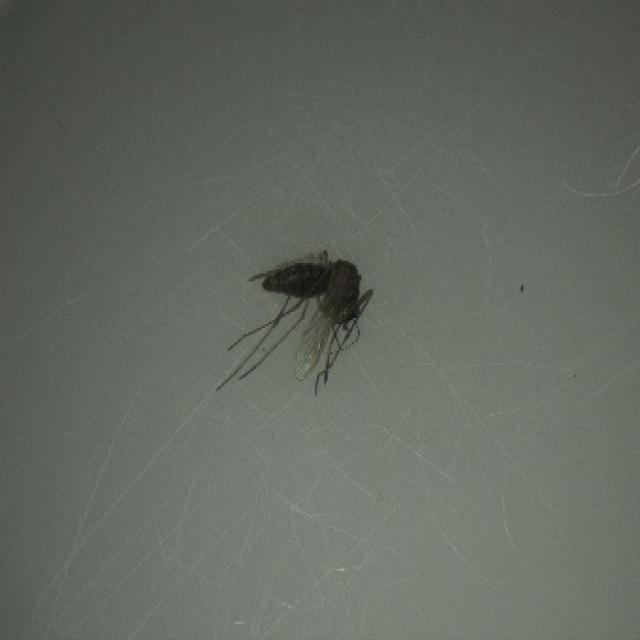
Species: culex_tritaeniorhynchus